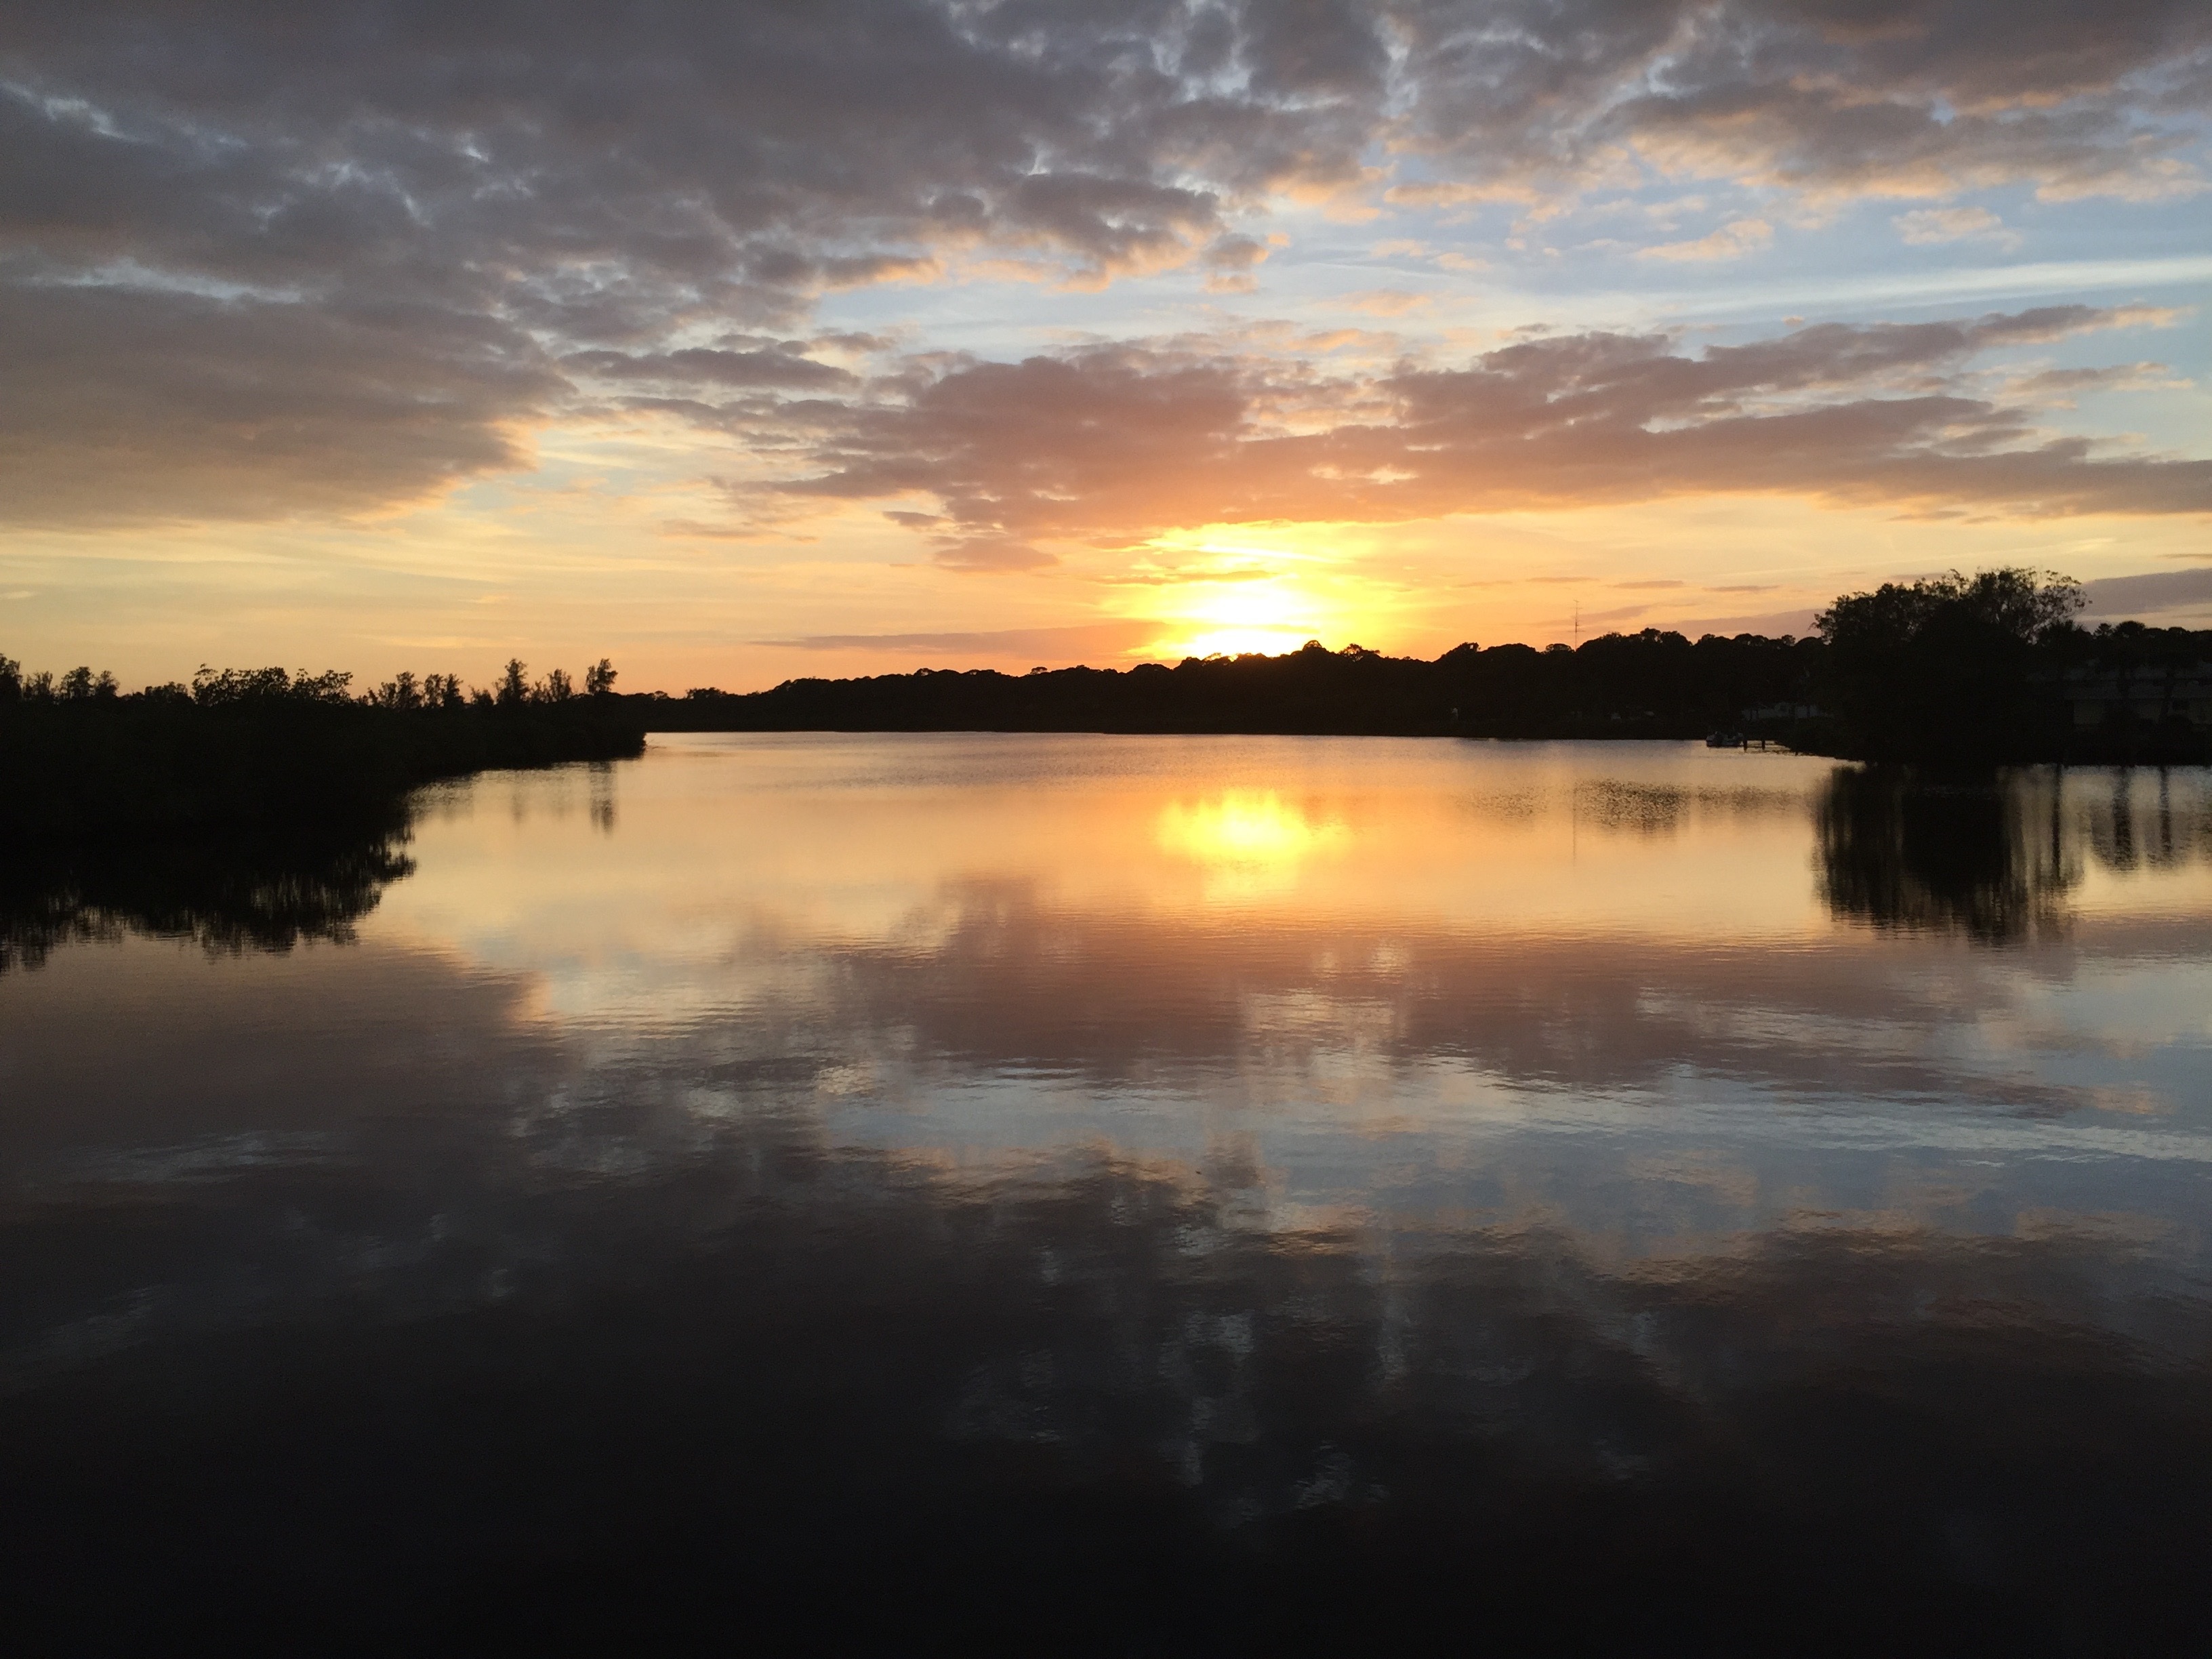
sea, horizon, cloud, sky, sun, sunrise, sunset, sunlight, morning, lake, dawn, atmosphere, river, dusk, evening, reflection, loch, afterglow, atmospheric phenomenon